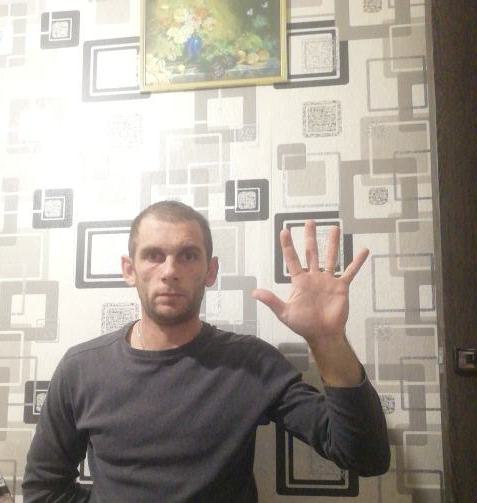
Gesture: palm